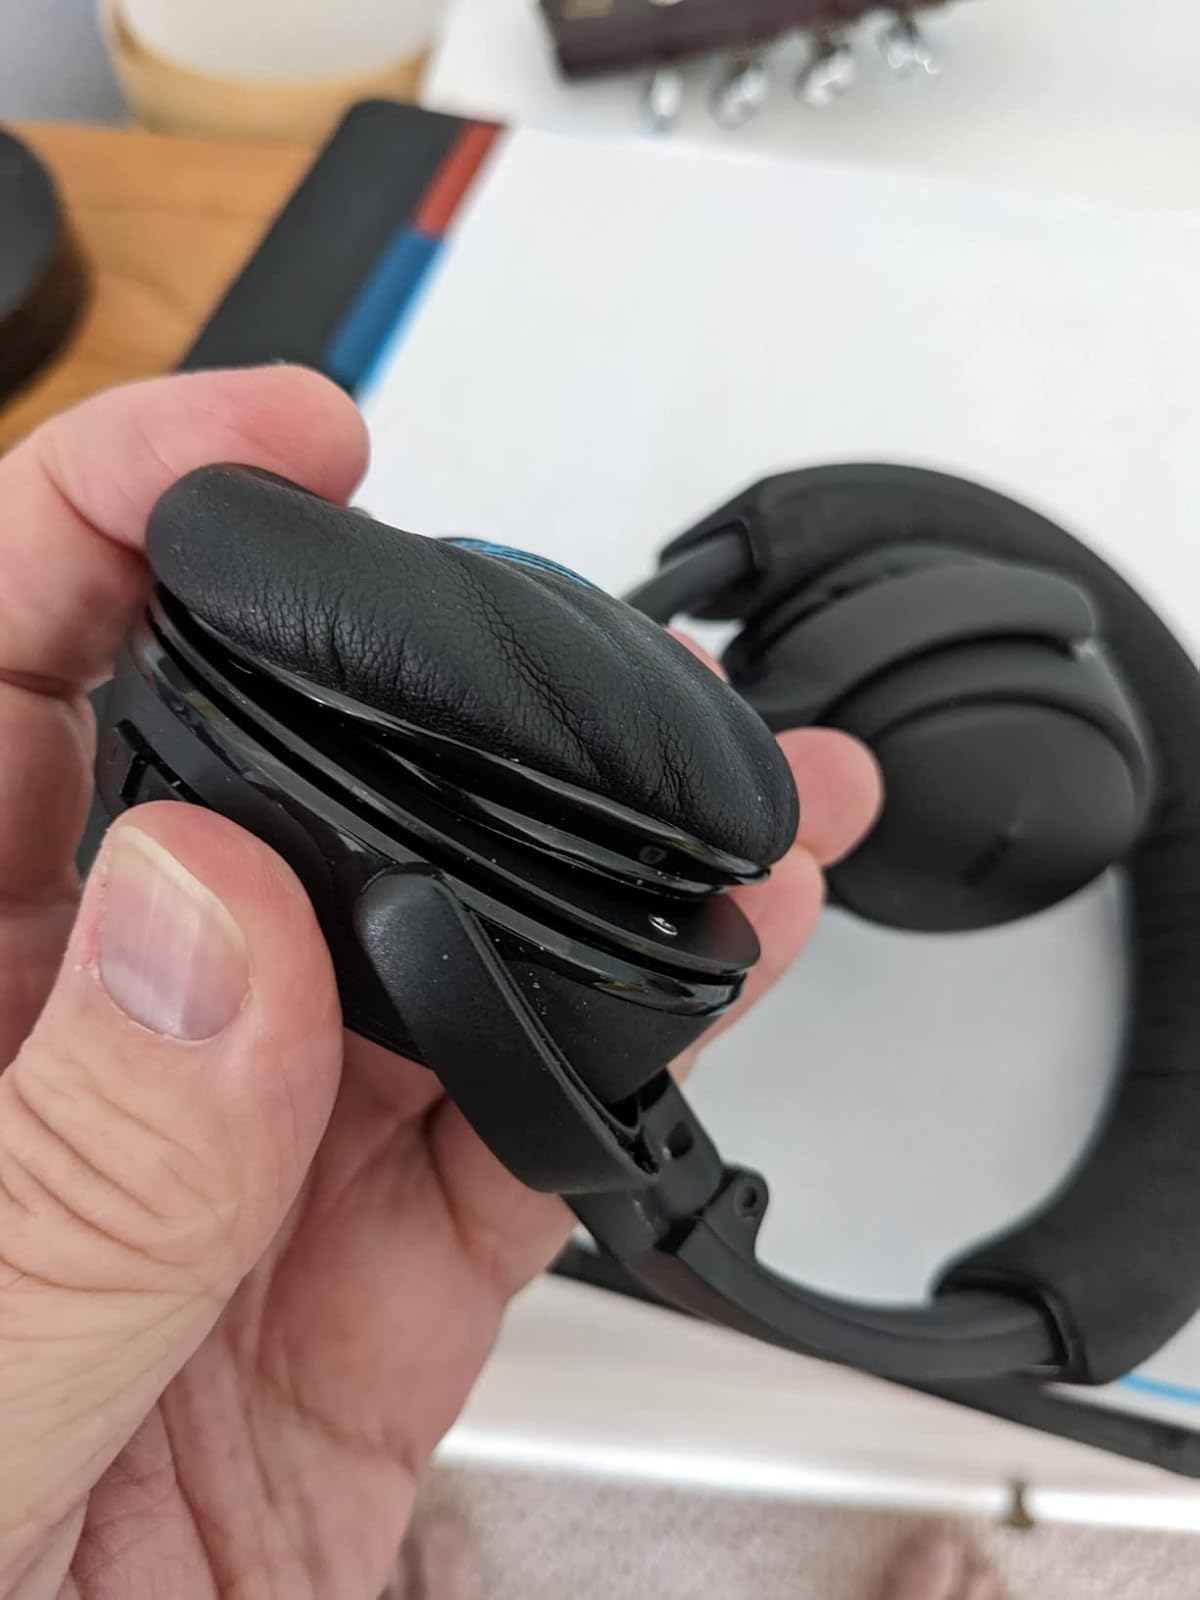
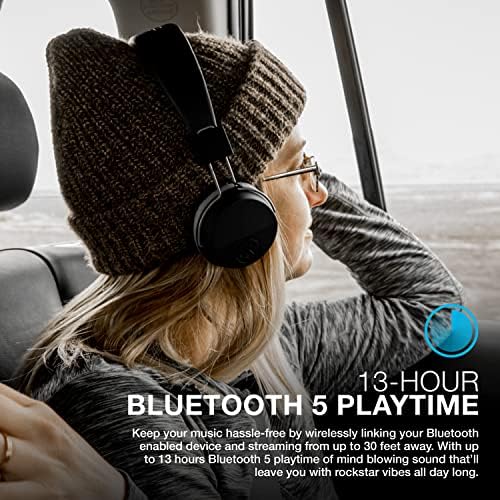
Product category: headphones
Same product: no